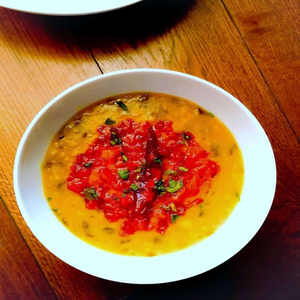
Dish: dal